St. Bartholomew's Anglican Church (Ottawa)

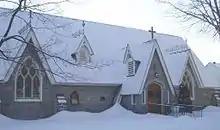
St. Bartholomew's Anglican Church Ottawa, Ontario

St. Bartholomew's Anglican Church is a place of worship in Ottawa, Ontario, Canada. The building was constructed in the latter half of the 19th century and serves the surrounding neighbourhoods. Additionally, St. Bartholomew's is, due to its location next to Rideau Hall, the place of worship for various Governors General of Canada (whether or not of the Anglican faith) and some members of the Canadian Royal Family. It is also the regimental chapel of the Governor General's Foot Guards.